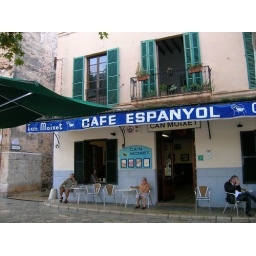
Cafe Espanyol. The coolest bar in town (after the bus station bar that is of course!).